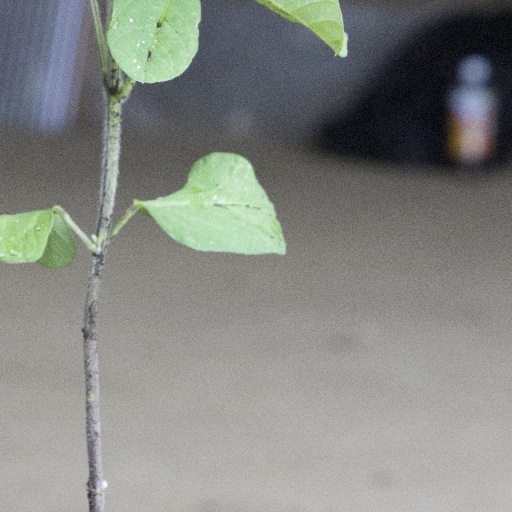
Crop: soybean